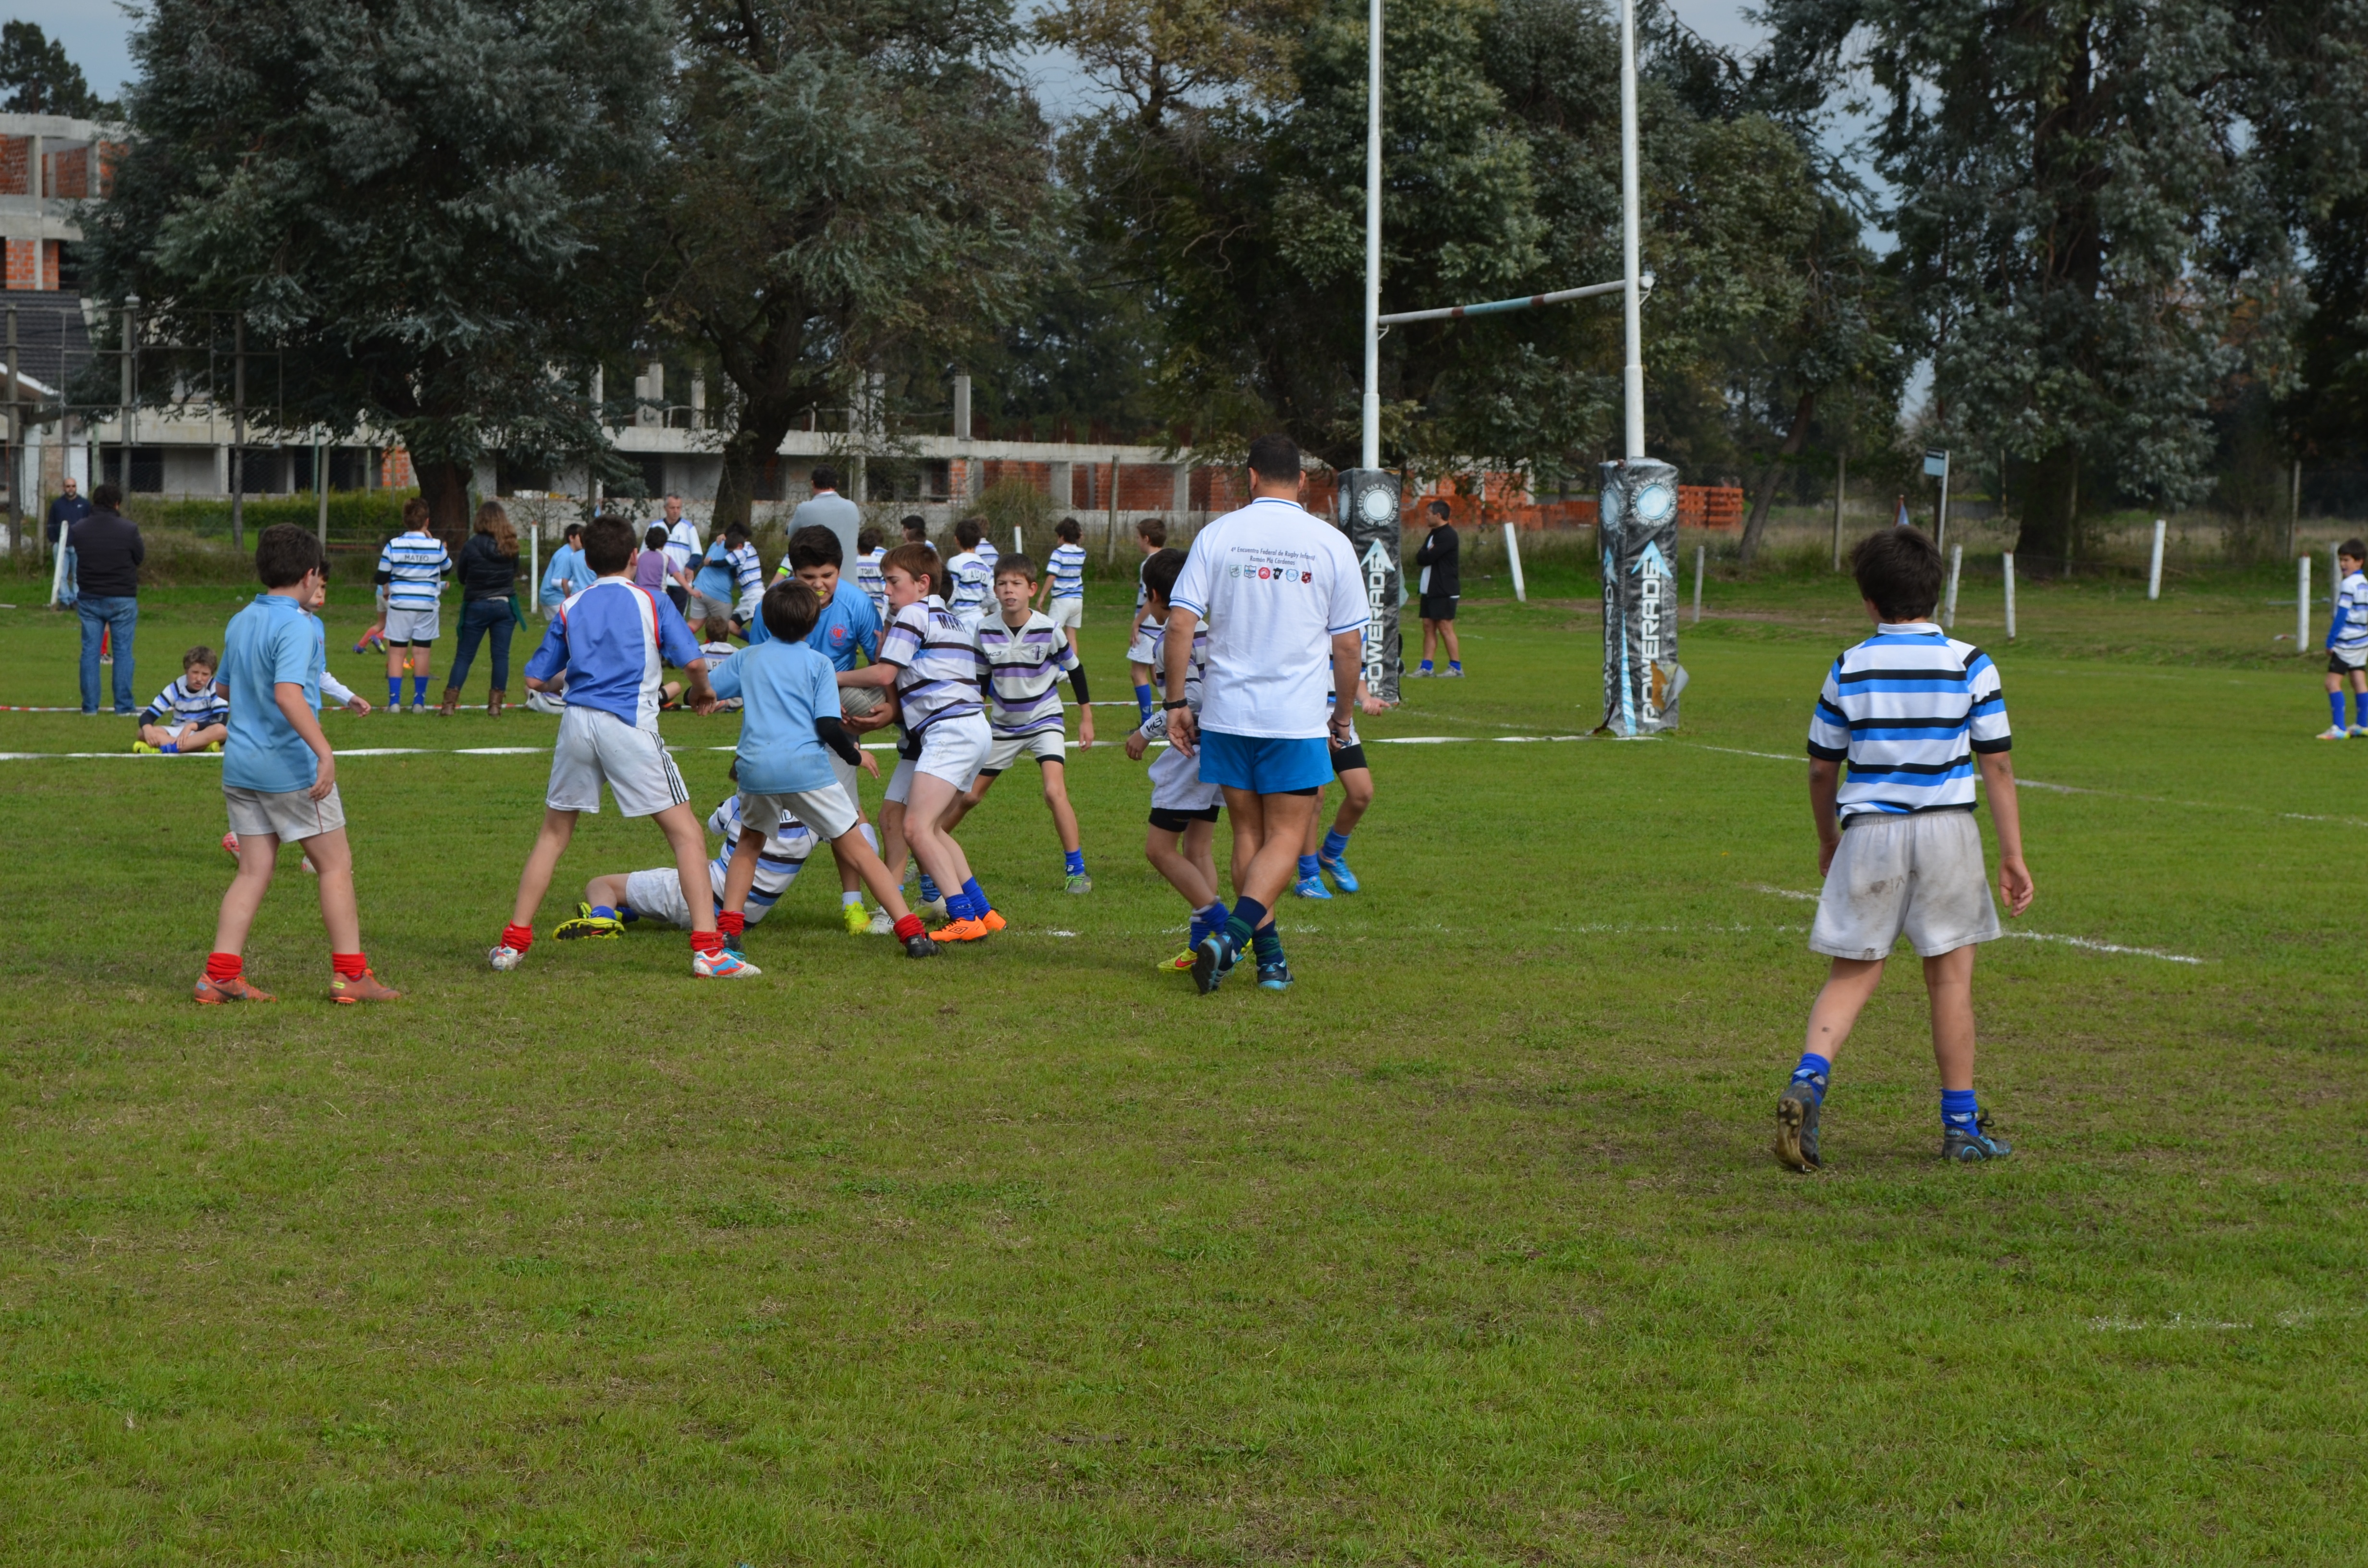
sport, play, soccer, playing, player, children, fun, team, sports, tournament, happy children, football player, team sport, competition event